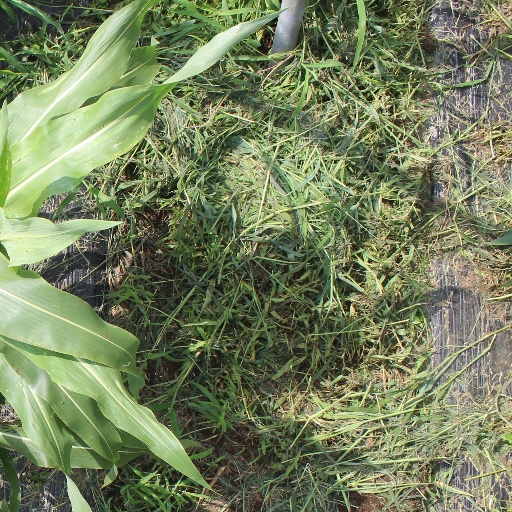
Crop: sorghum